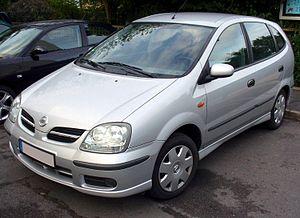
Le Nissan Almera Tino est un monospace compact de la marque japonaise Nissan. Concurrent direct du Renault Scénic et du Citroën Xsara Picasso, il fut lancé en 2000 et légèrement restylé en 2002.